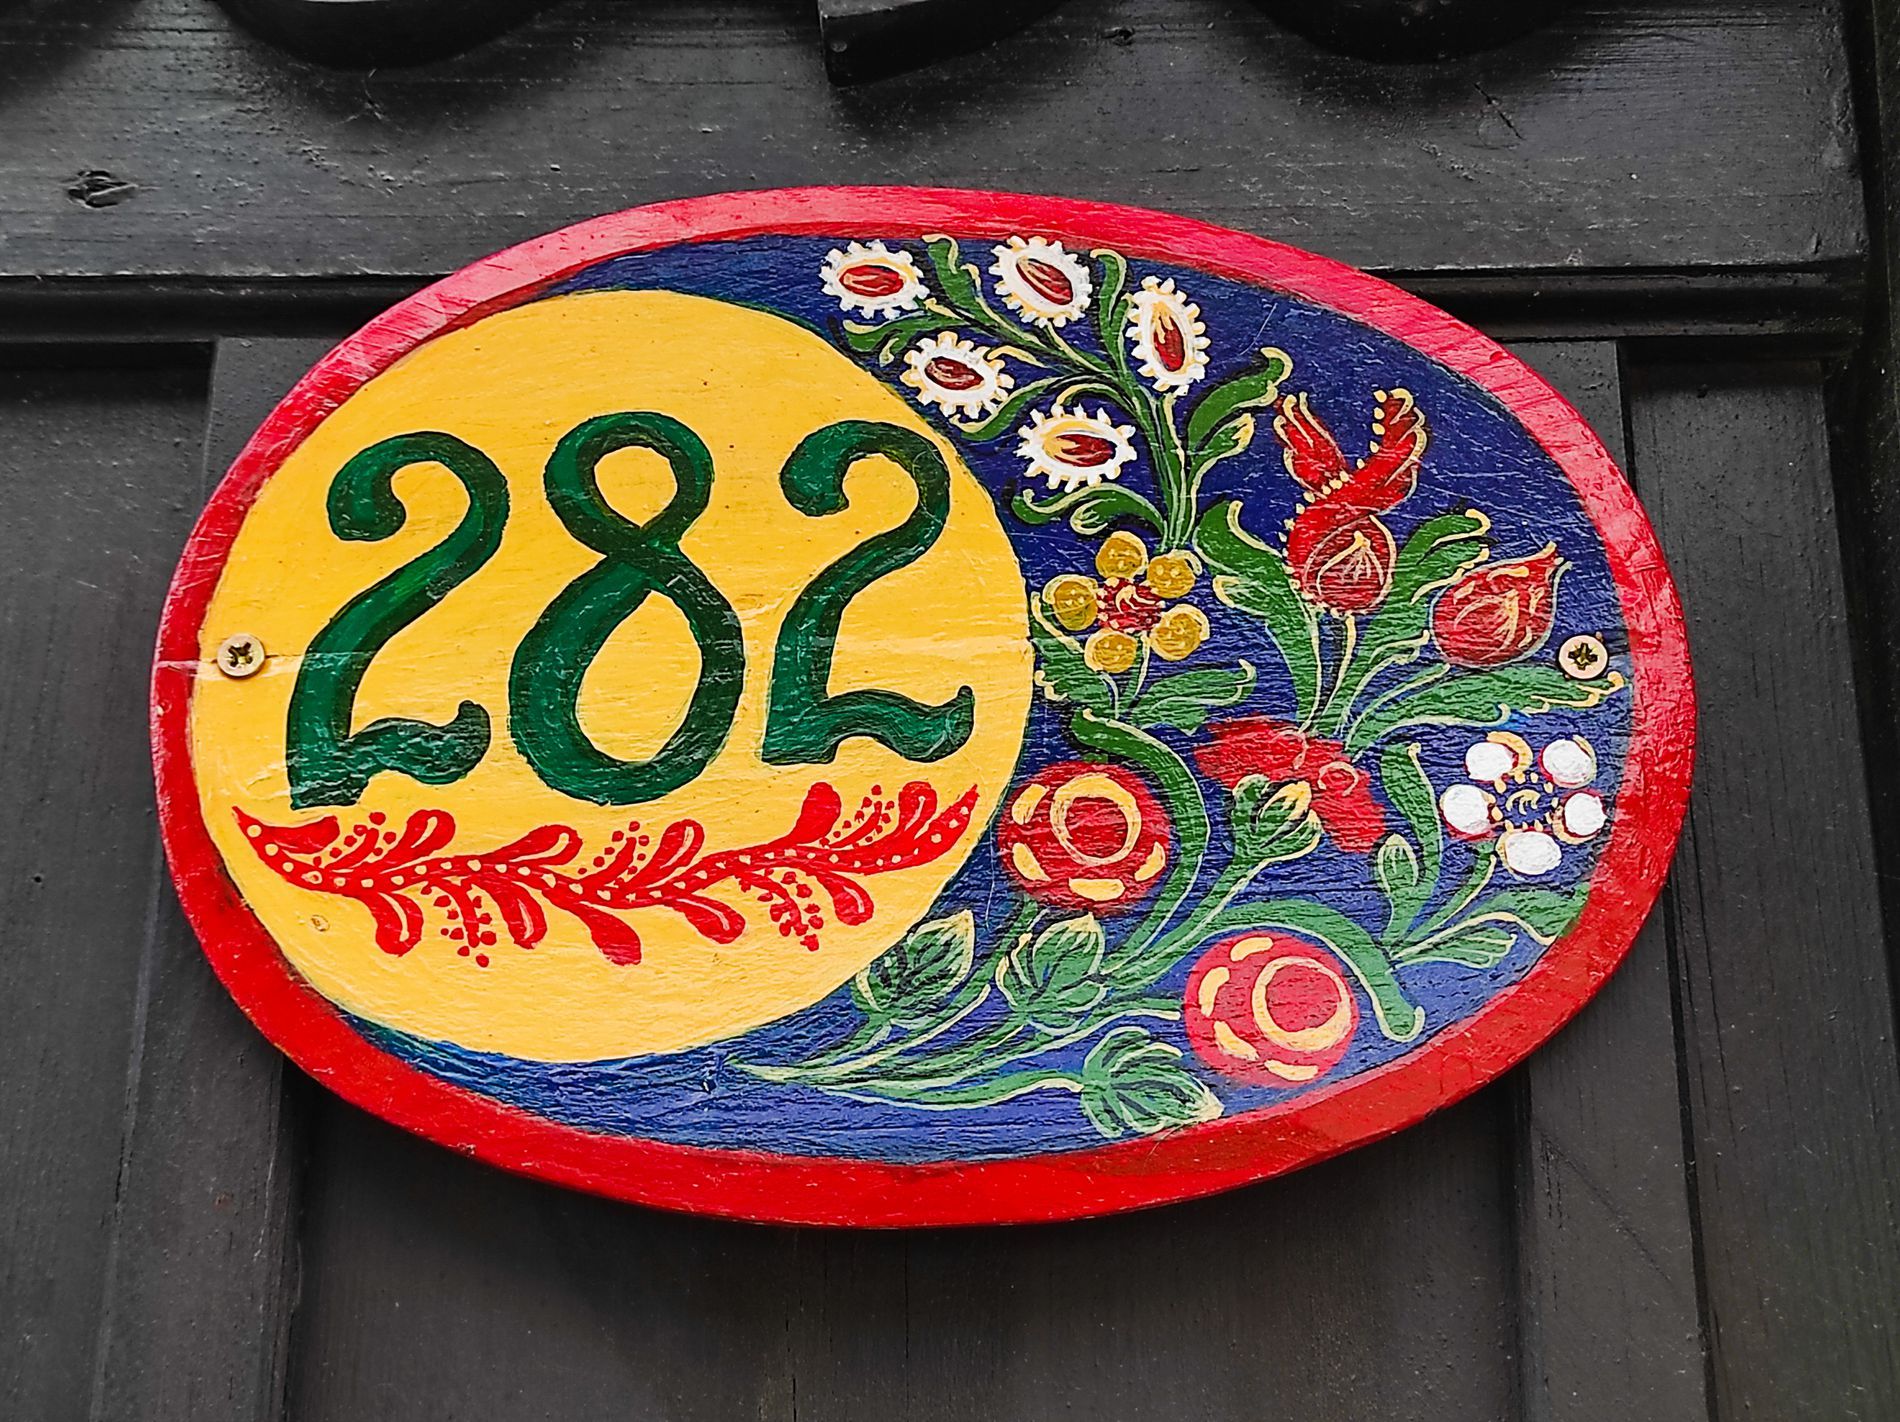
House Number 282
The image depicts an oval-shaped wooden address plaque that is painted in bold and ornate fashion.
Close-up shot that made this plaque would most likely be from a small business or home with a folk-art or cultural theme
 also the numeral "282" is prominently featured in large, deep green figures against a yellow background.
.
Labels: Plate, Number, Symbol, Text, Art, Logo, plaque, Door
Camera: Xiaomi Redmi Note 9 Pro
Aperture: F1.9
Exposure: 1/430 sec
ISO: 100
Focal length: 5.4 mm